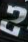
Number: 2